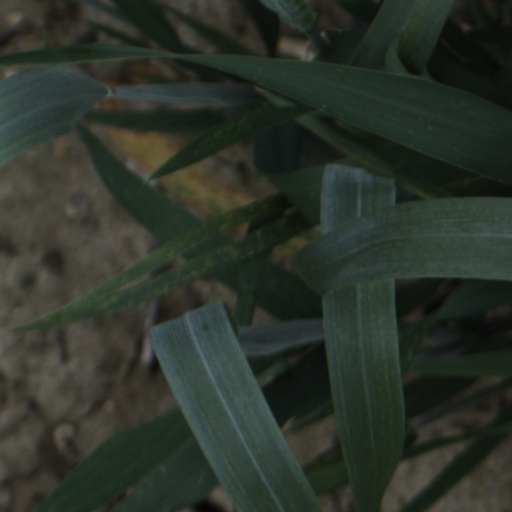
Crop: wheat